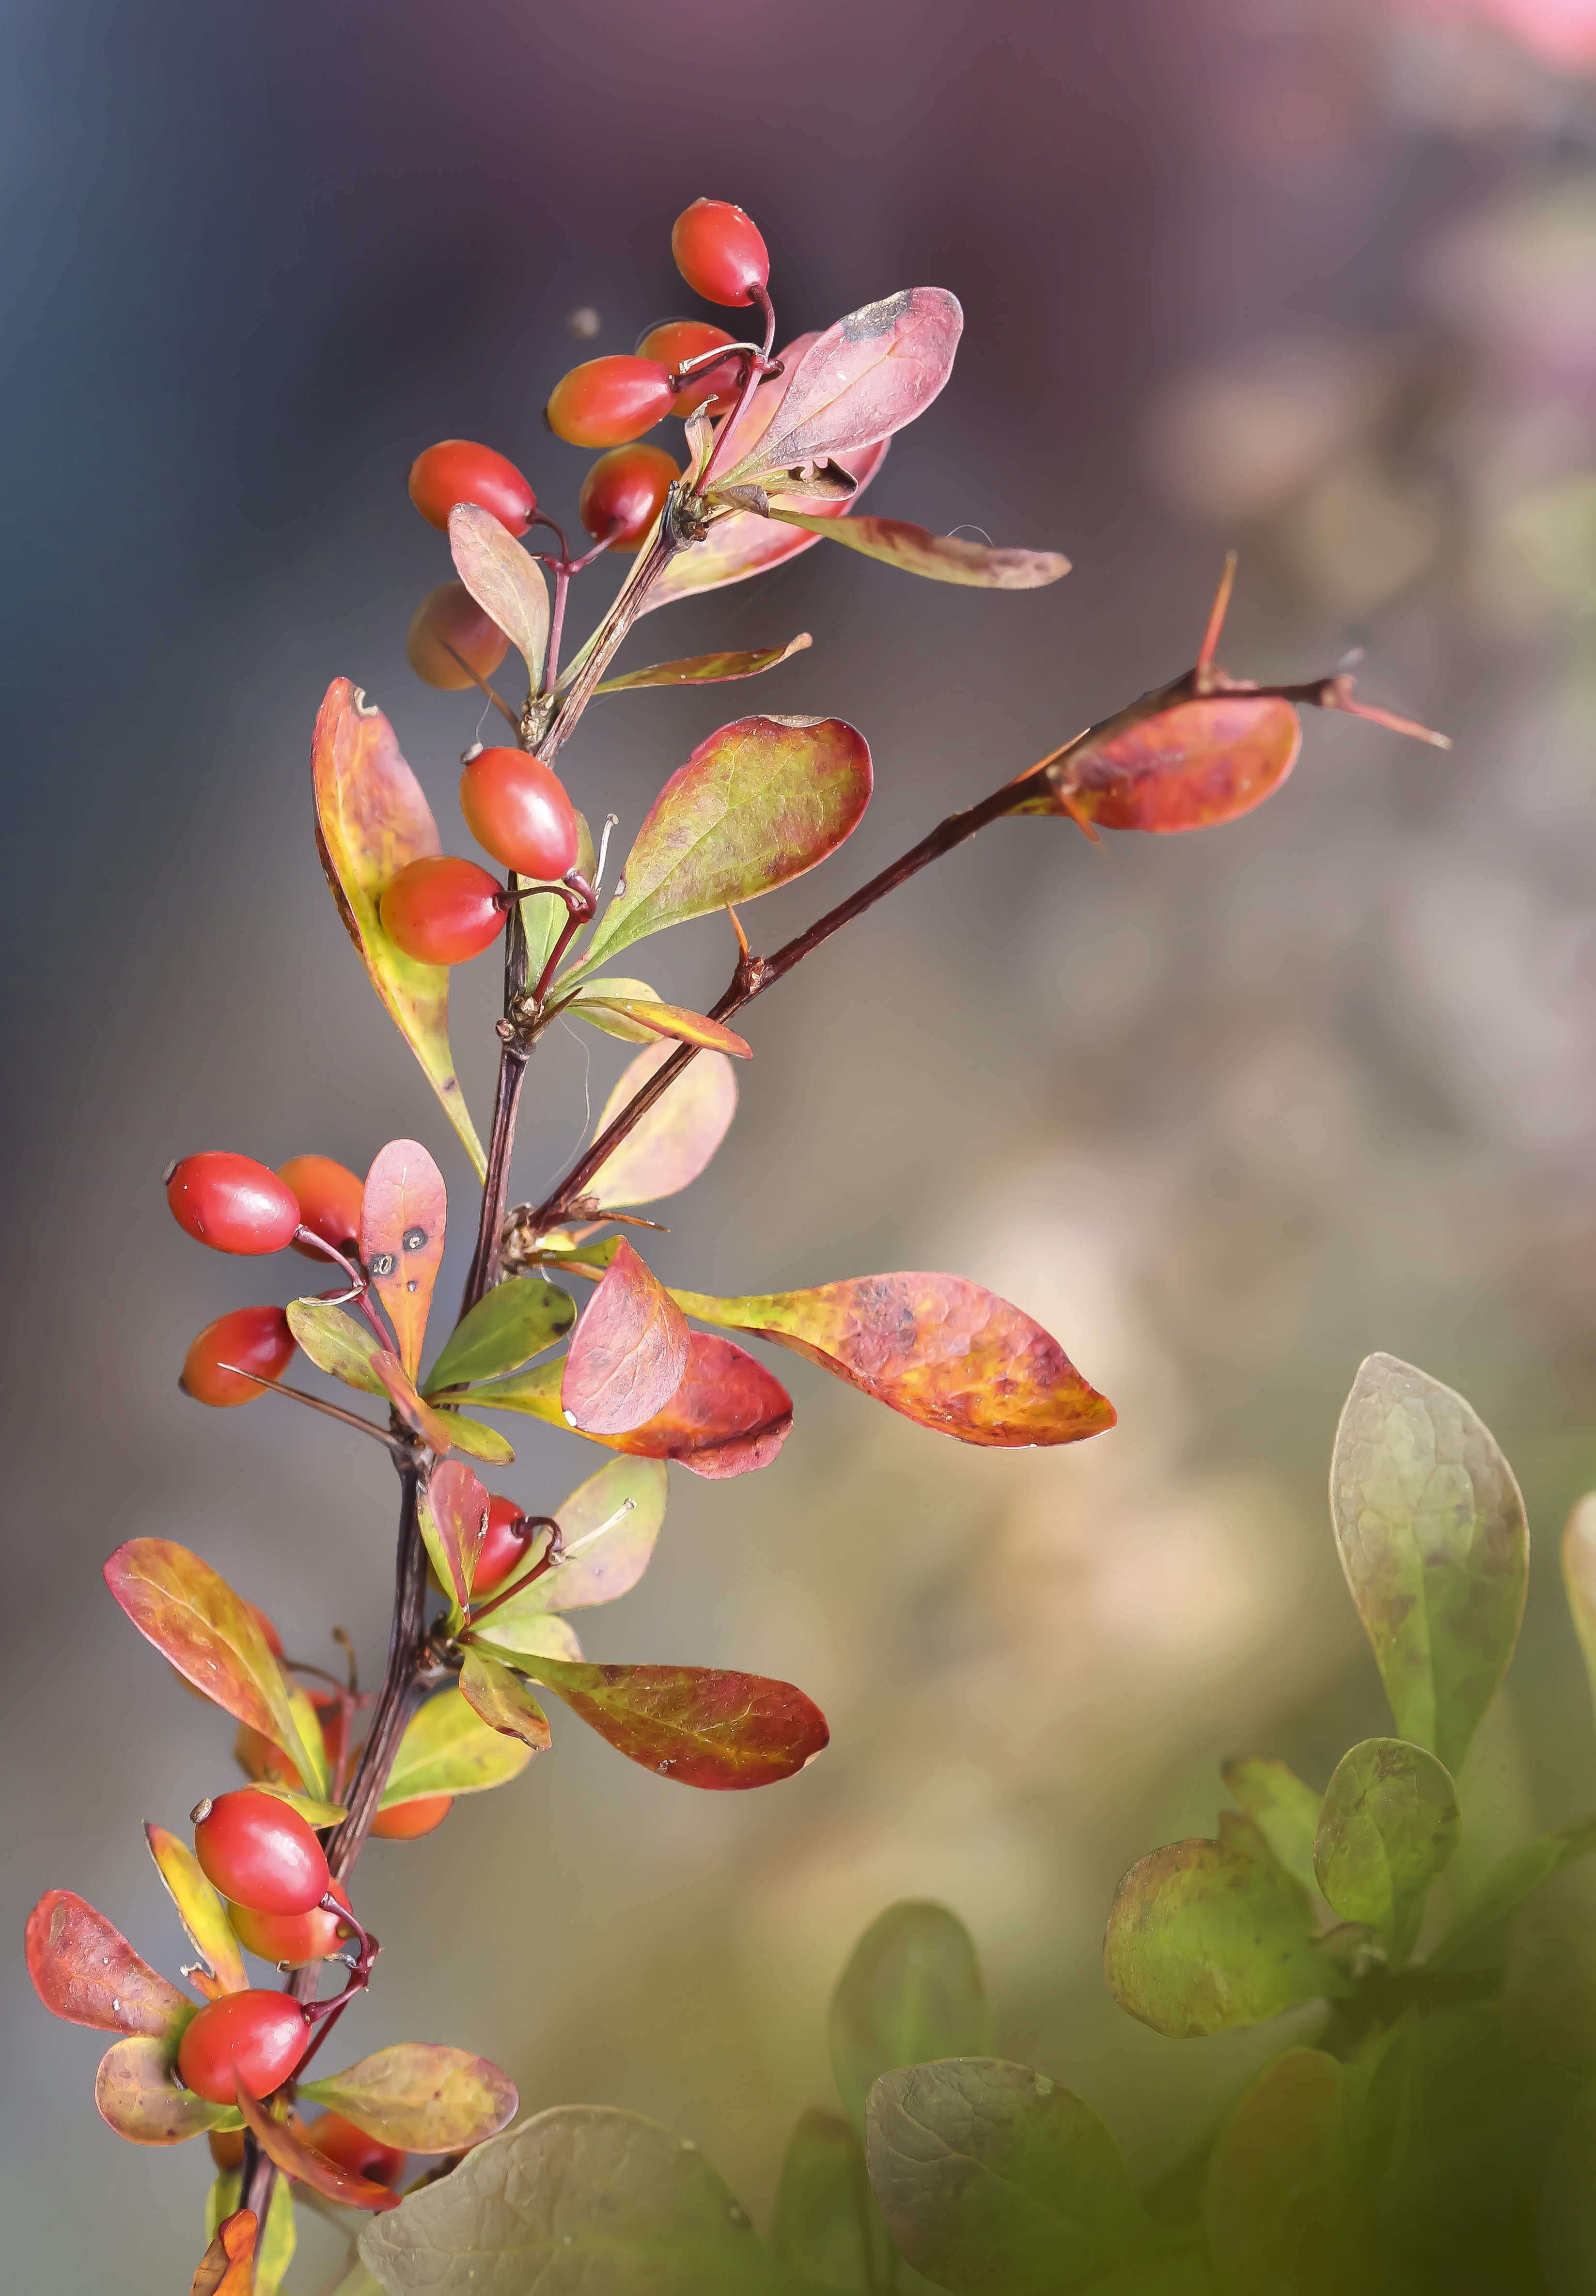
natural, plant, flower, petal, twig, terrestrial plant, flowering plant, tree, Pedicel, close up, shrub, deciduous, macro photography, Tints and shades, bud, plant stem, peach, herbaceous plant, coquelicot, wildflower, still life photography